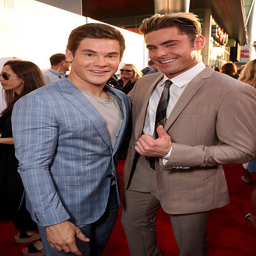
comedian and actor attend the premiere .